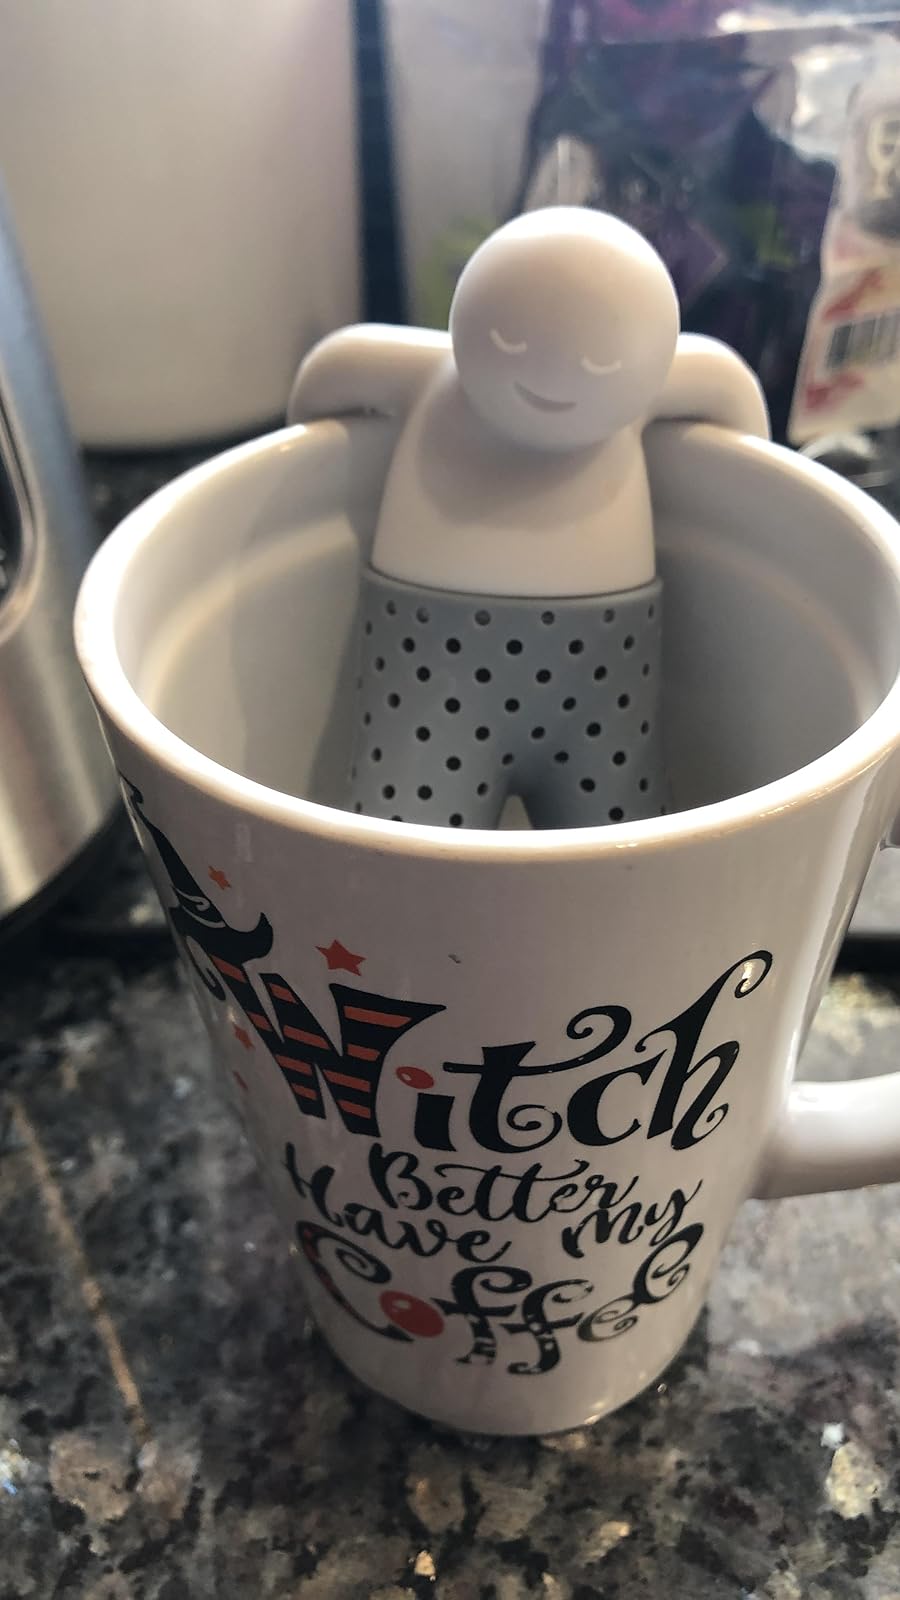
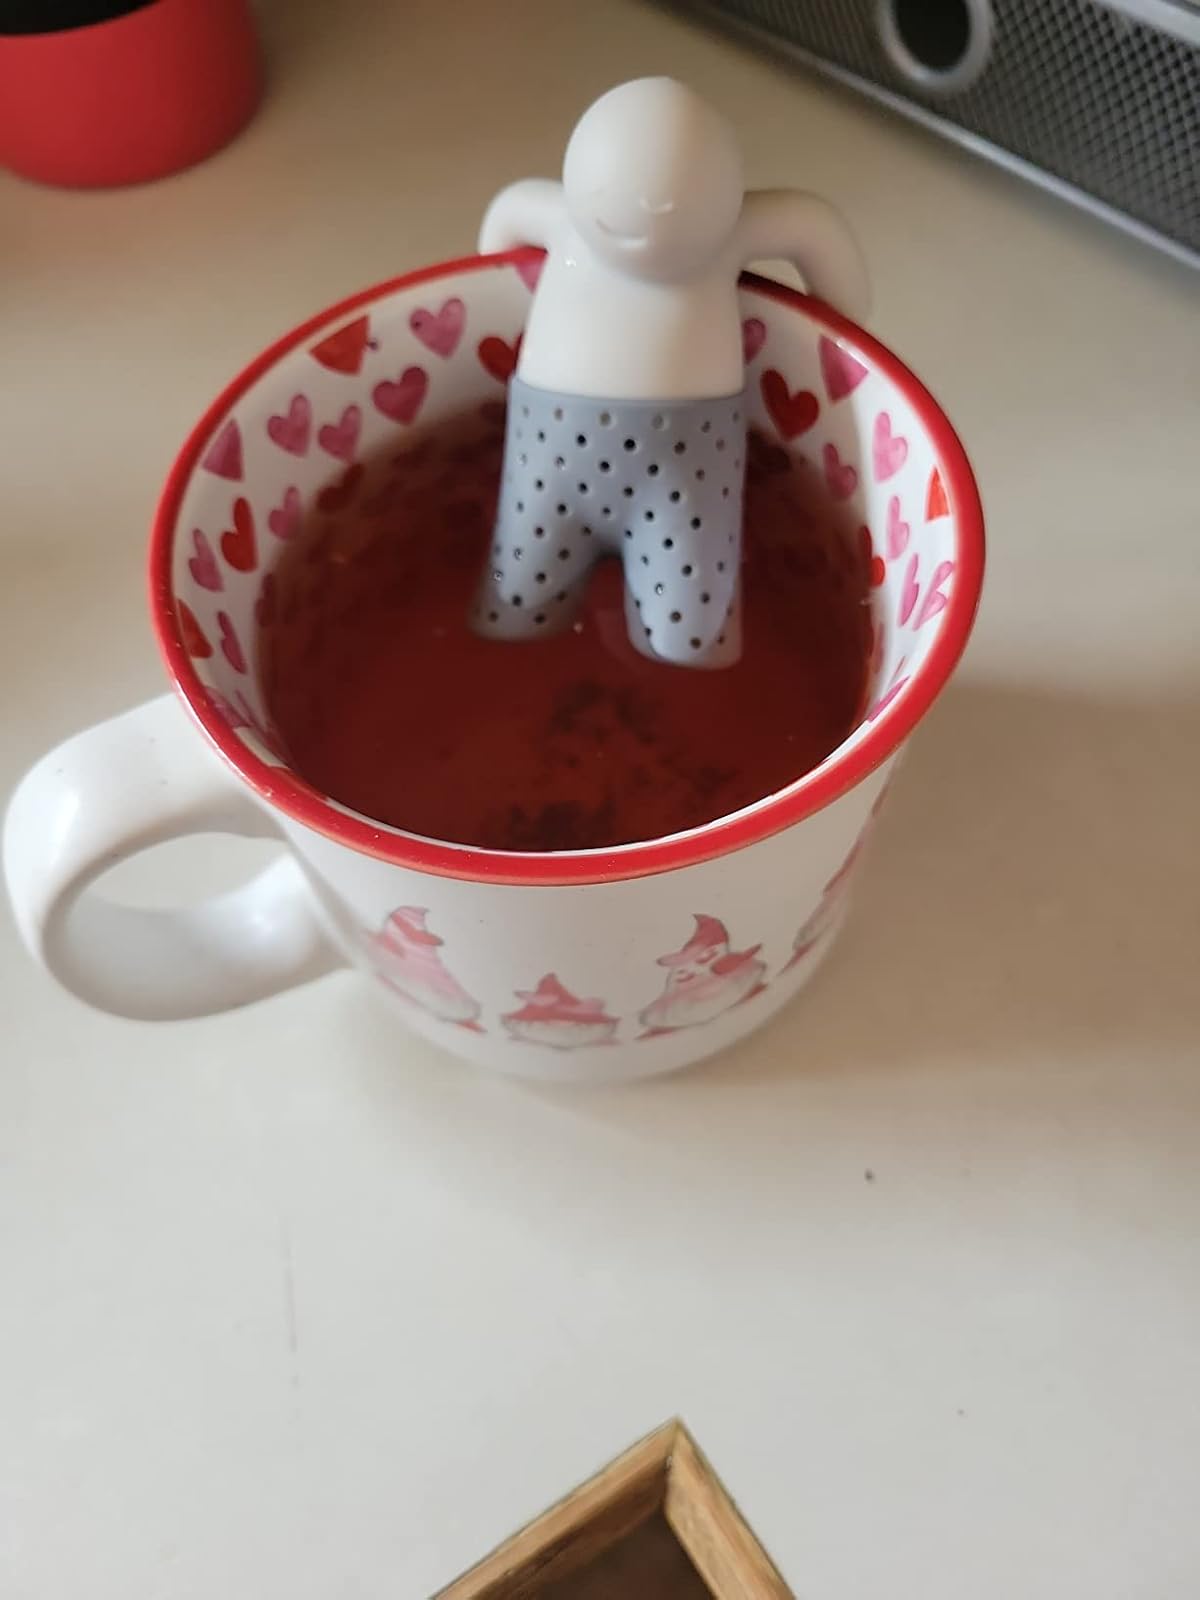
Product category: items_tea
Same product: yes